Ekaterina Junge

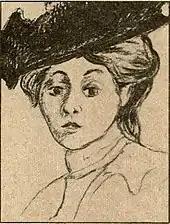
A drawing of her by Maximilian Voloshin

Countess Tolstaya hosted a liberal salon in Saint Petersburg. She married Professor Eduard Junge, a notable ophthalmologist, in 1863. After the professor settled into retirement, the couple bought a large tract of land at the Crimean coast. They later sold parcels of land for villa sites, giving birth to the resort village of Koktebel. The spouses lived separately after 1890.